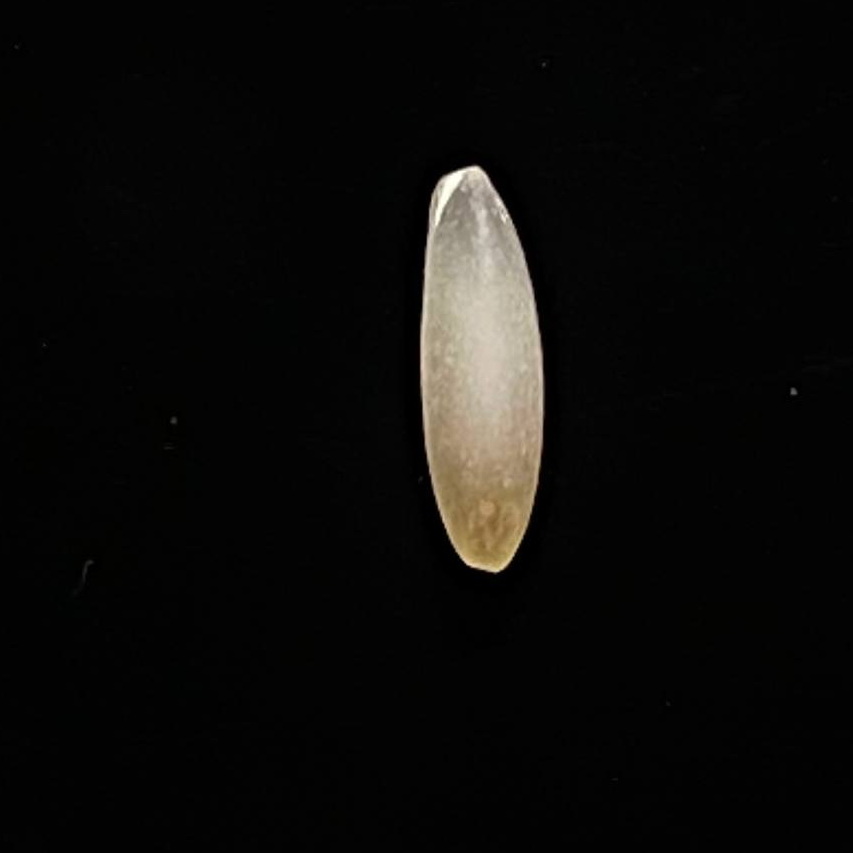
Rice variety: Shampakatari